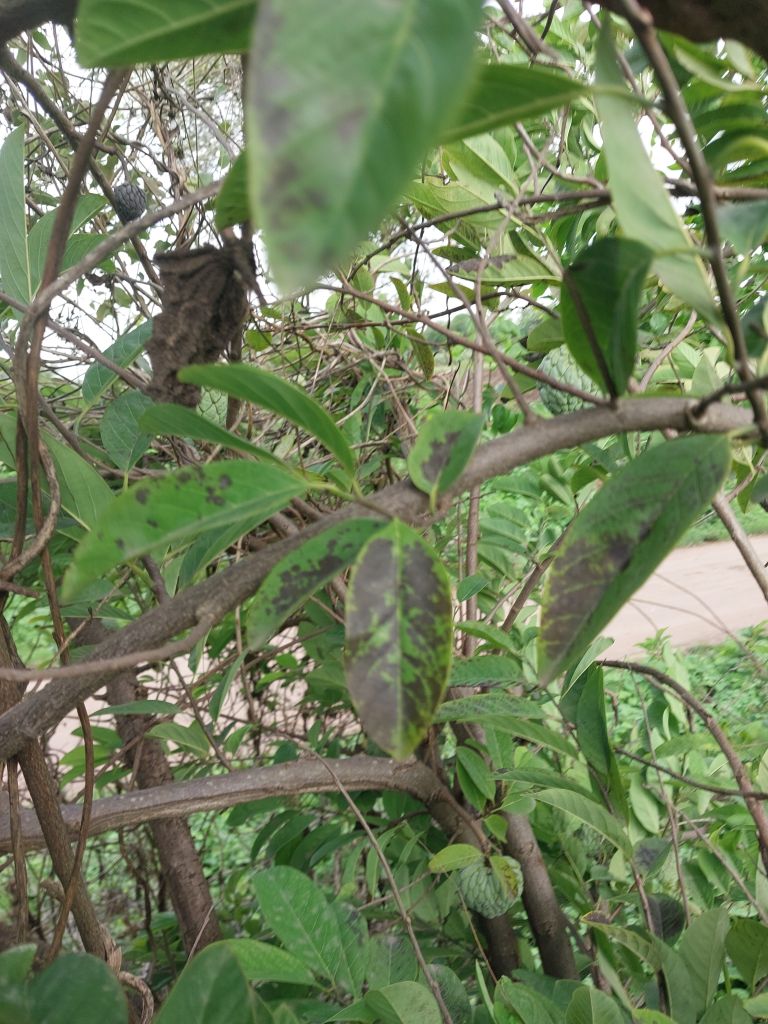
Disease label: Leaf spot on Leaves